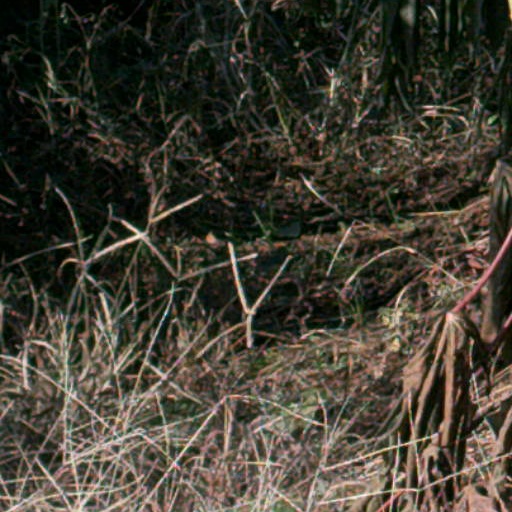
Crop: cassava